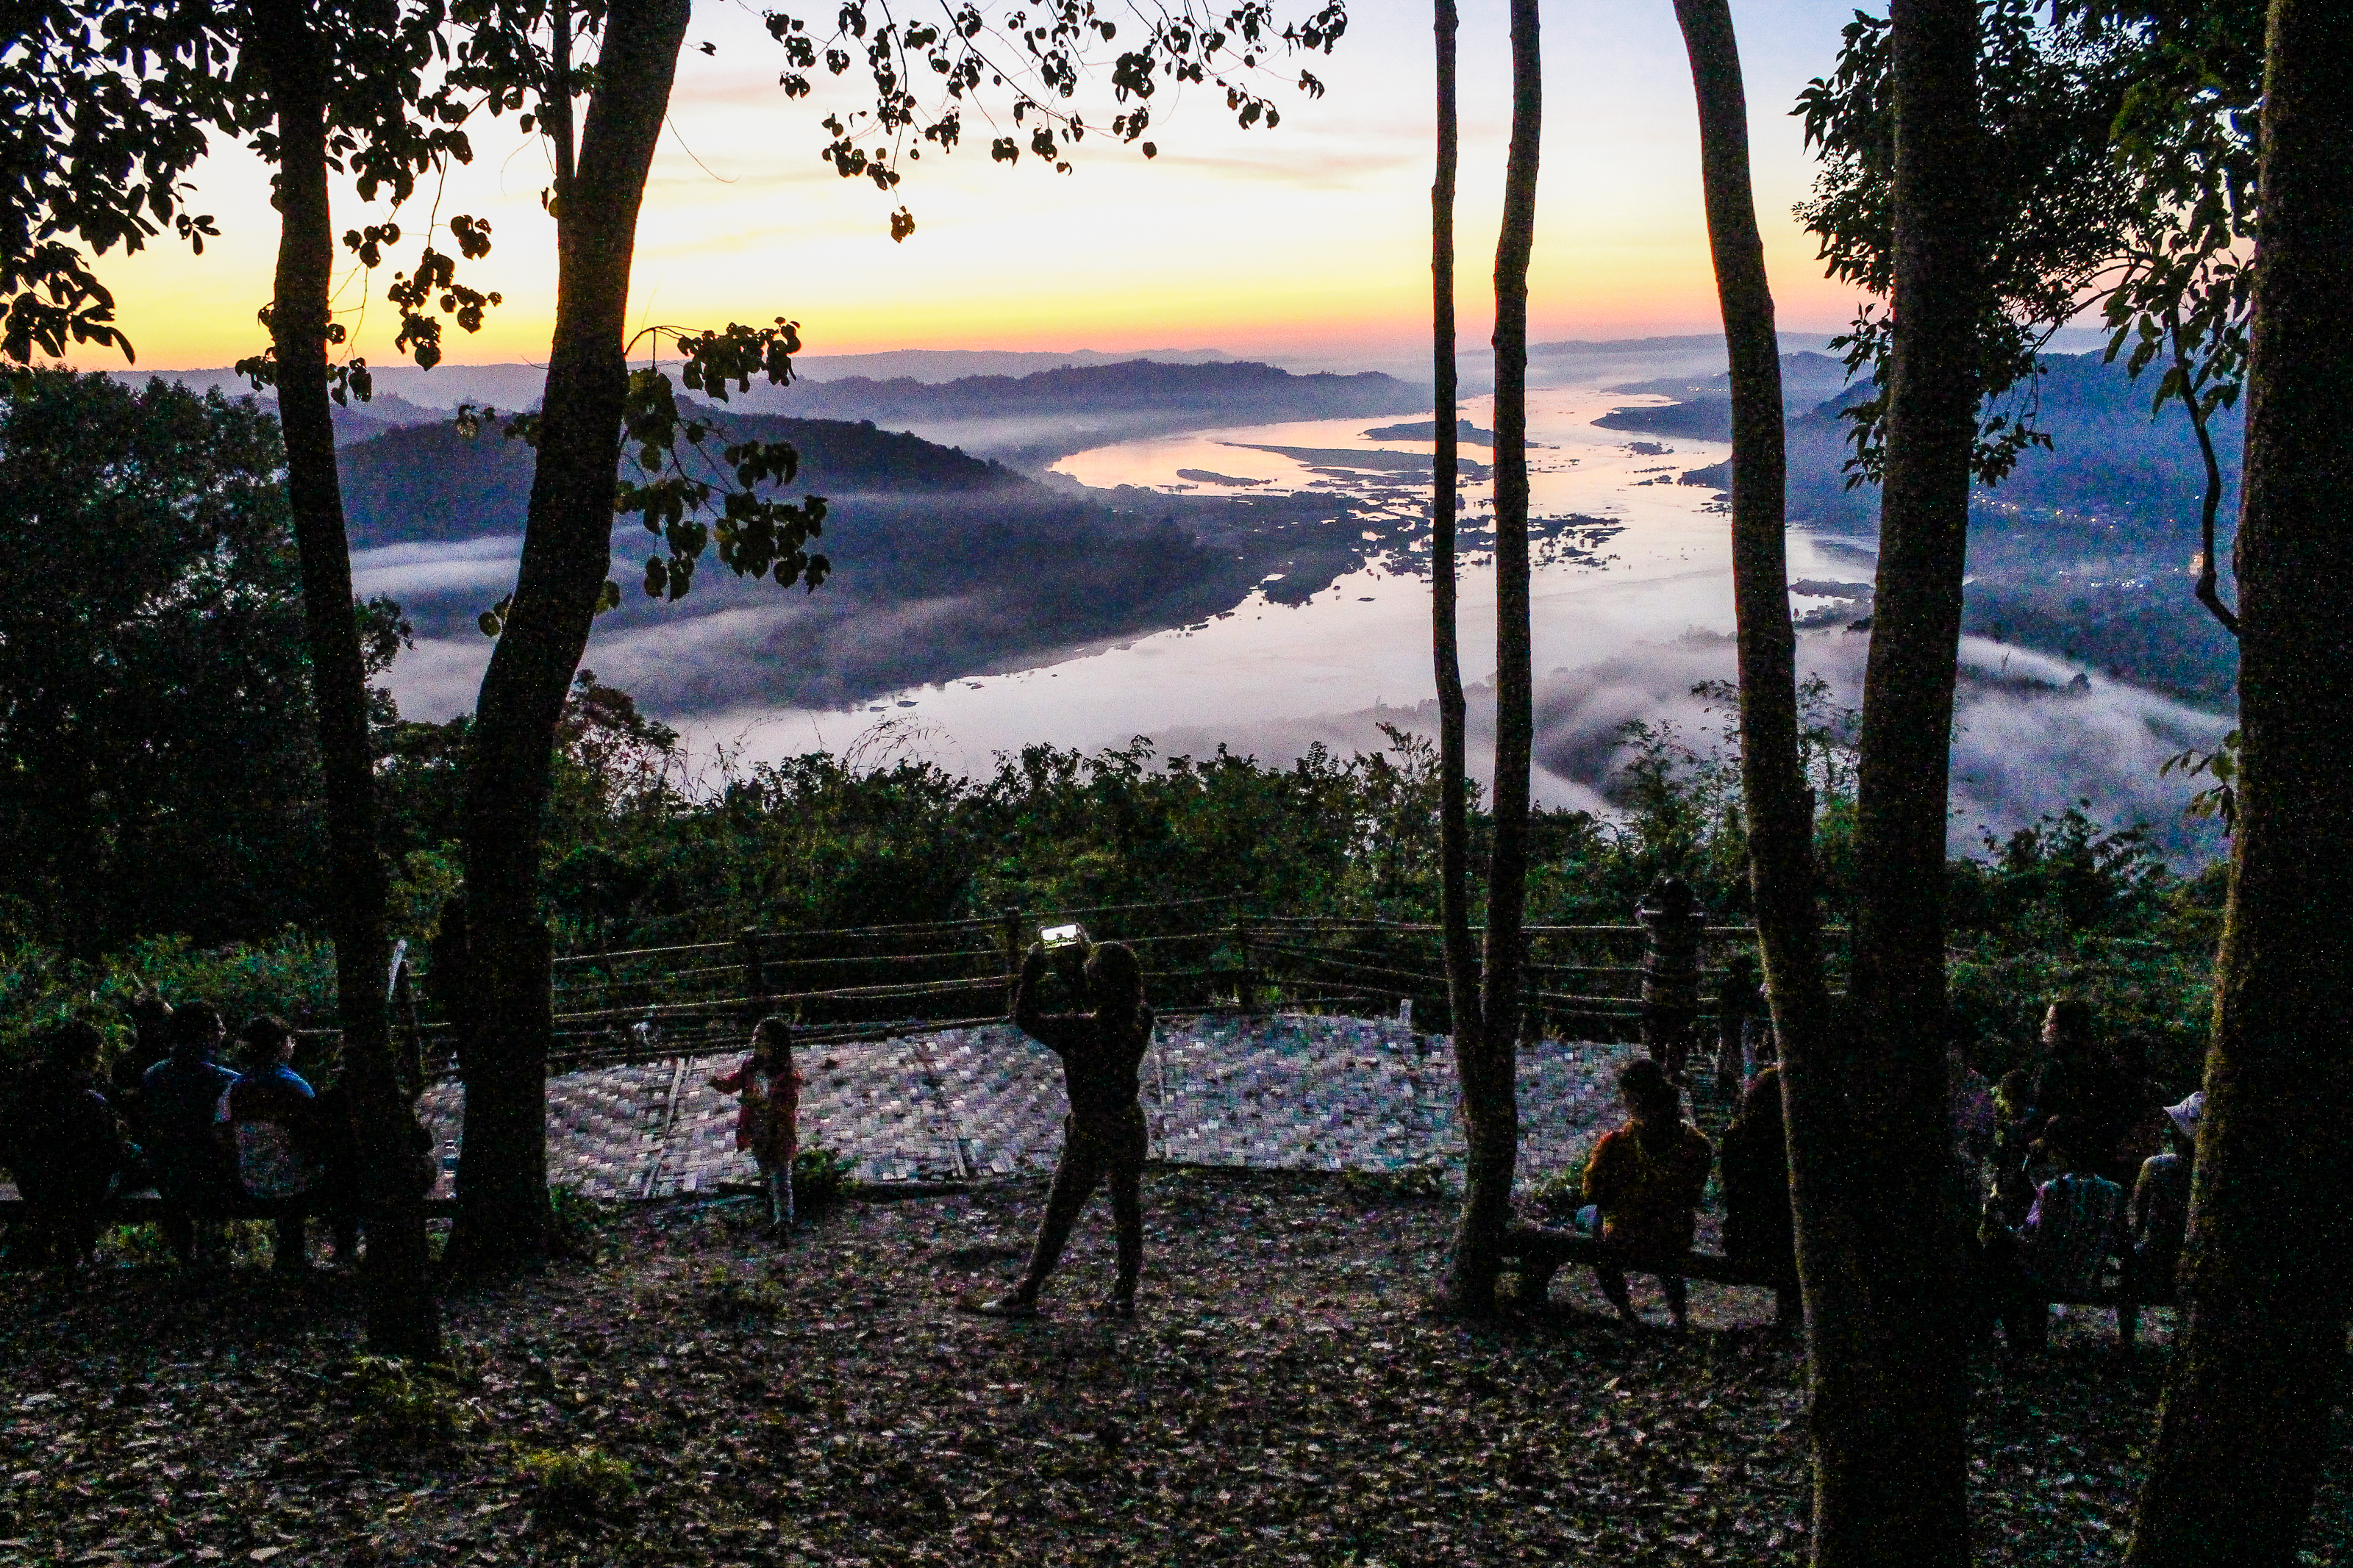
yellow, tourism, sun, life, beautiful, mountain, view, thailand, golden, vacation, park, sky, green, natural, nature, asia, asian, laos, water, morning, outdoor, tropical, sunlight, mekong, background, culture, river, travel, landscape, southeast, tree, natural landscape, natural environment, shore, lake, coast, woody plant, sea, evening, forest, cloud, reflection, plant, sunrise, bay, sunset, ocean, horizon